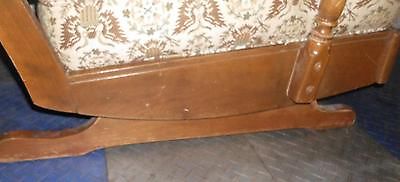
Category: chair